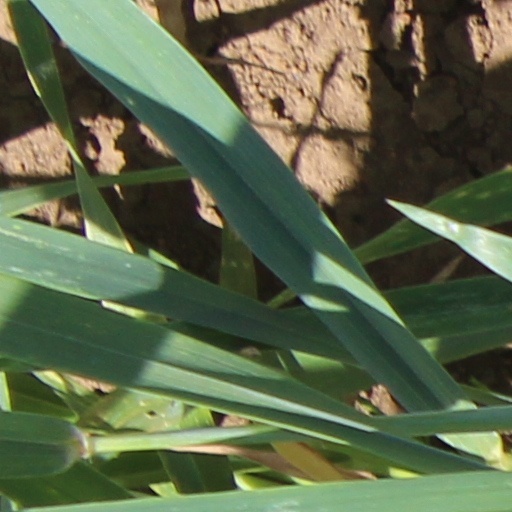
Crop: wheat